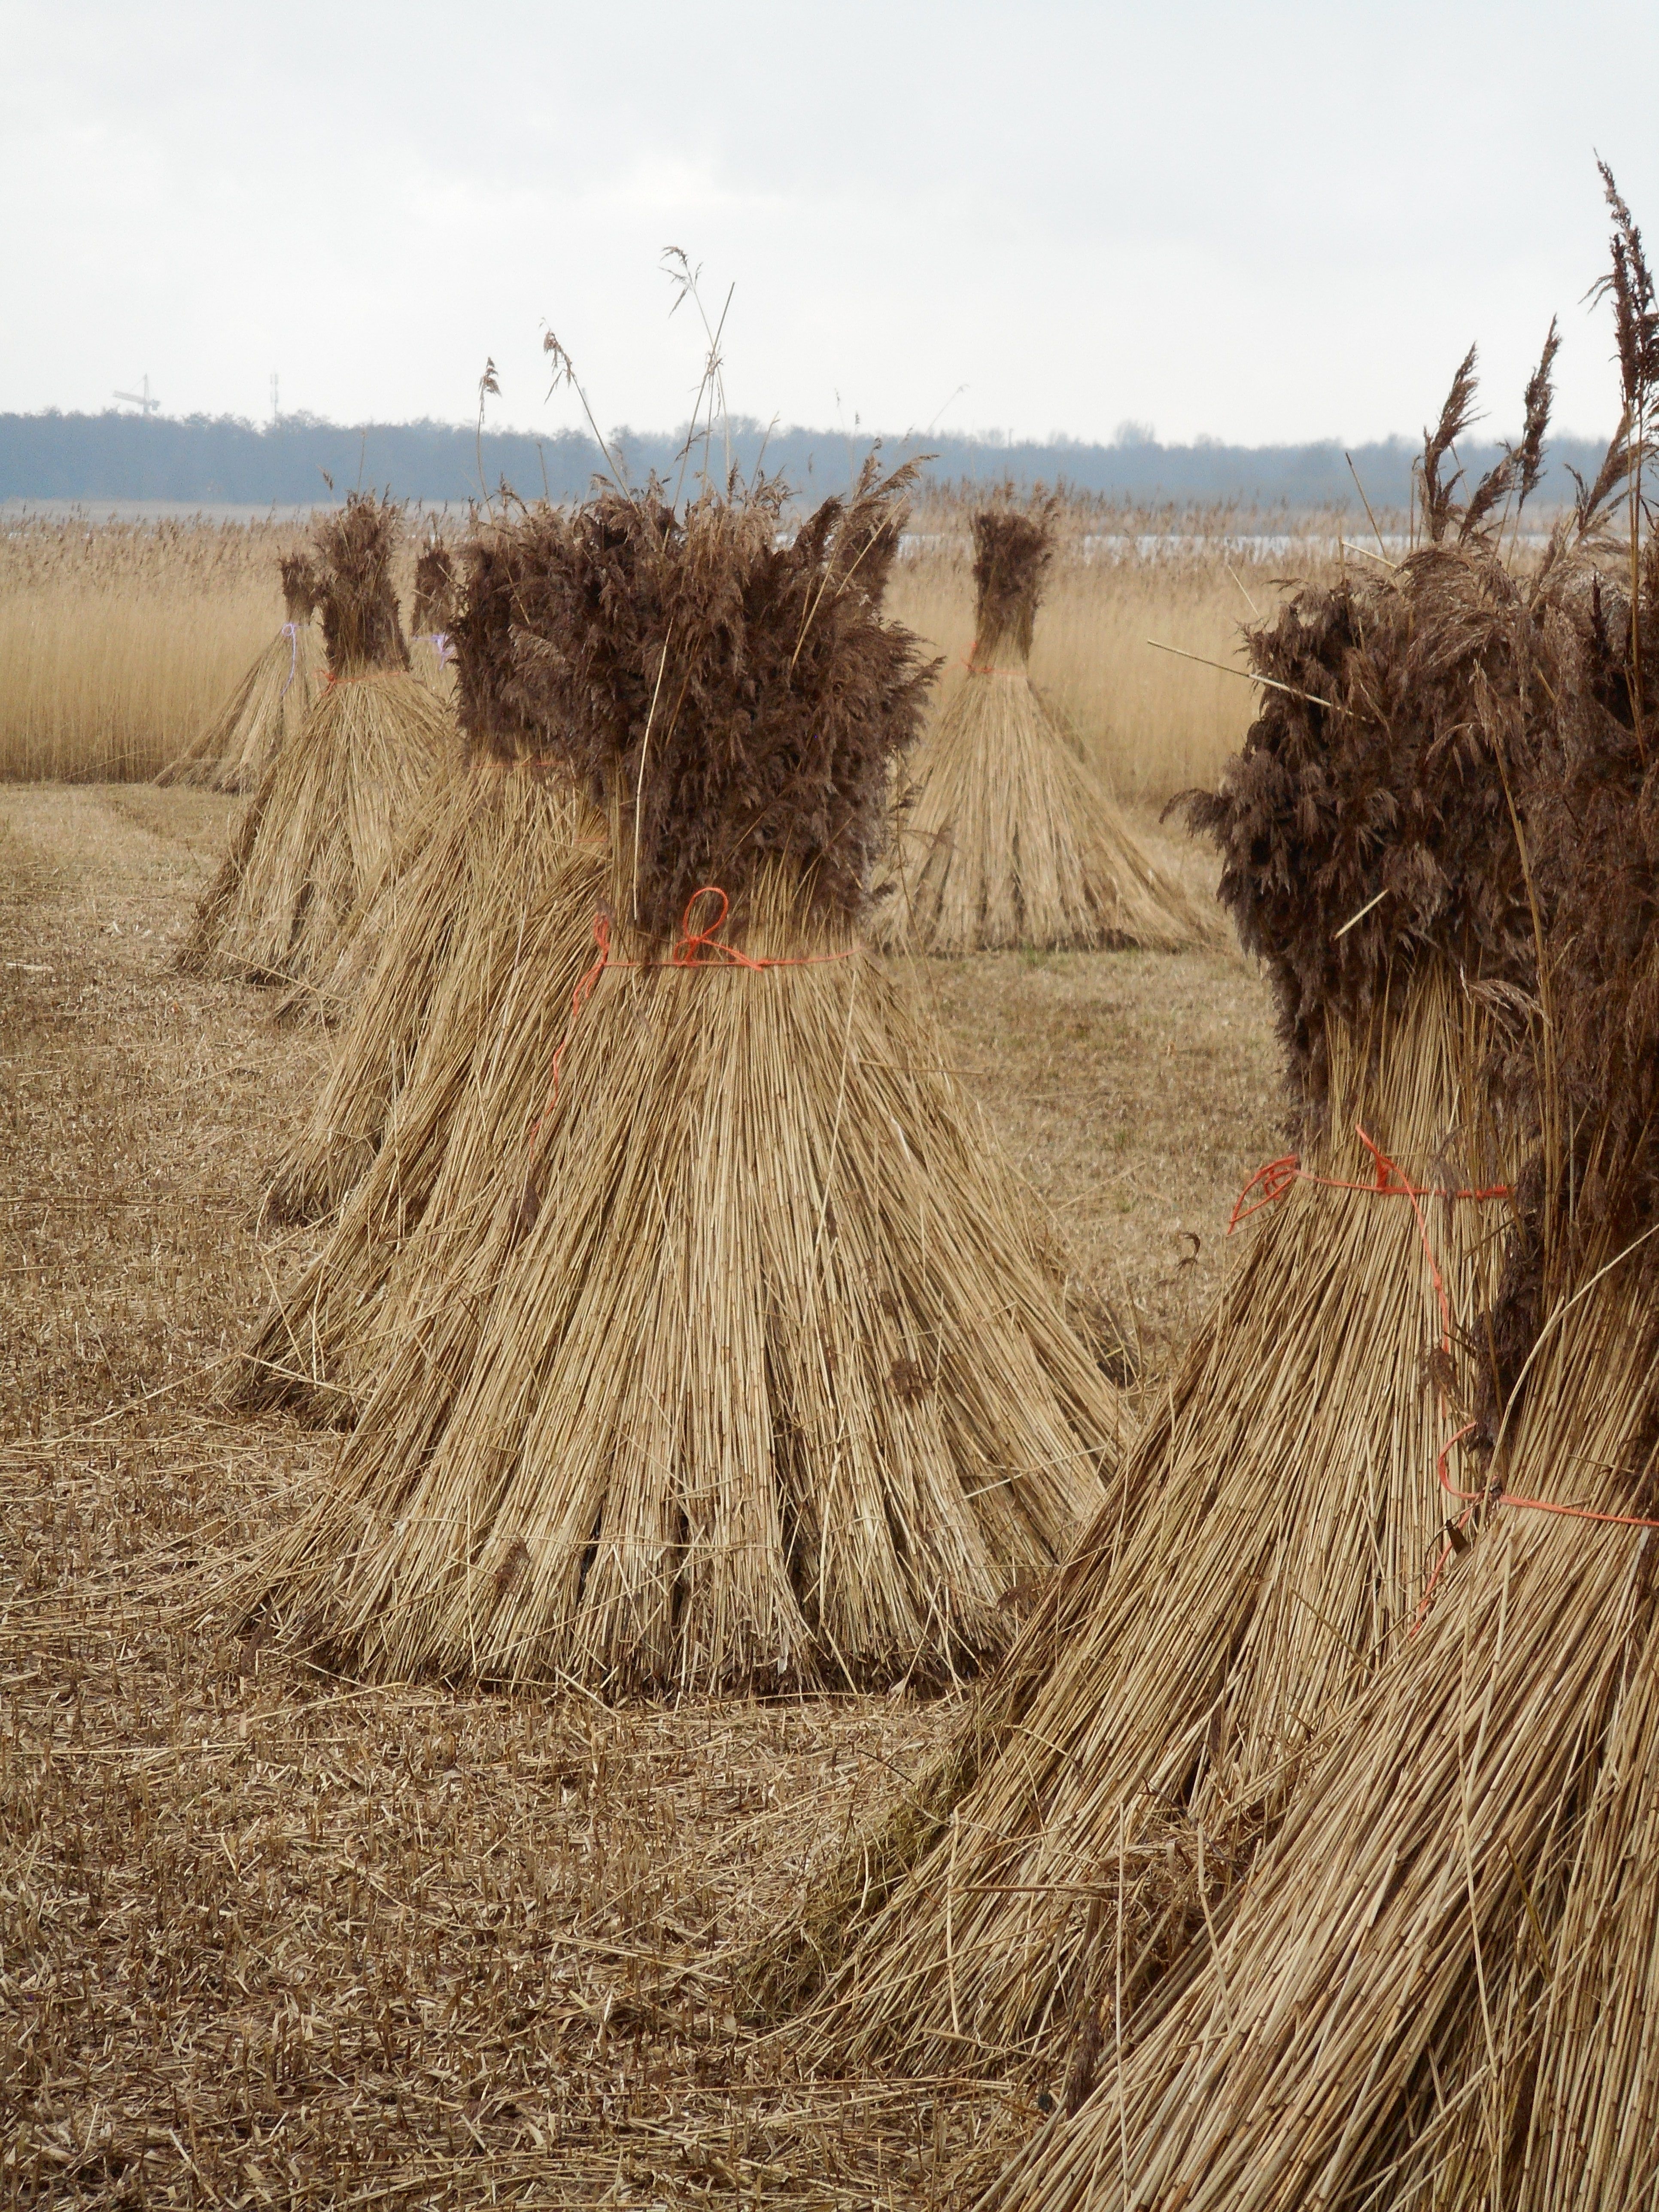
landscape, nature, swamp, plant, field, wheat, prairie, reed, food, harvest, crop, soil, agriculture, weed, badlands, straw, rye, rural area, weerribben wieden, grass family, cane harvest